Korsør

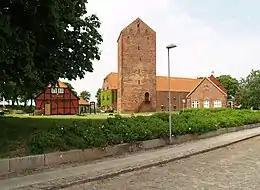
Korsør Fortification

Korsør Fortification (Danish: "Korsør Fæstning") is a set of fortifications located centrally in Korsør. It was built in the 1100s. Today there are five buildings on the fortifications, though all are built at different times and only the tower originates from the castle that was located on the fortification. The tower is from the 1200s.